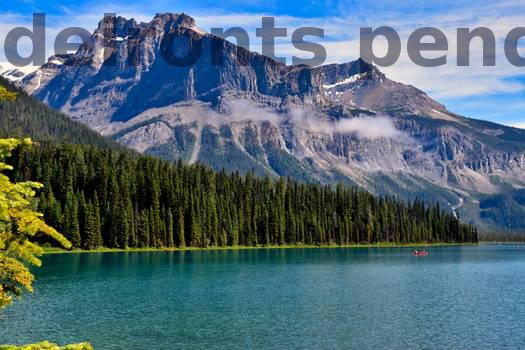
Label: Watermark